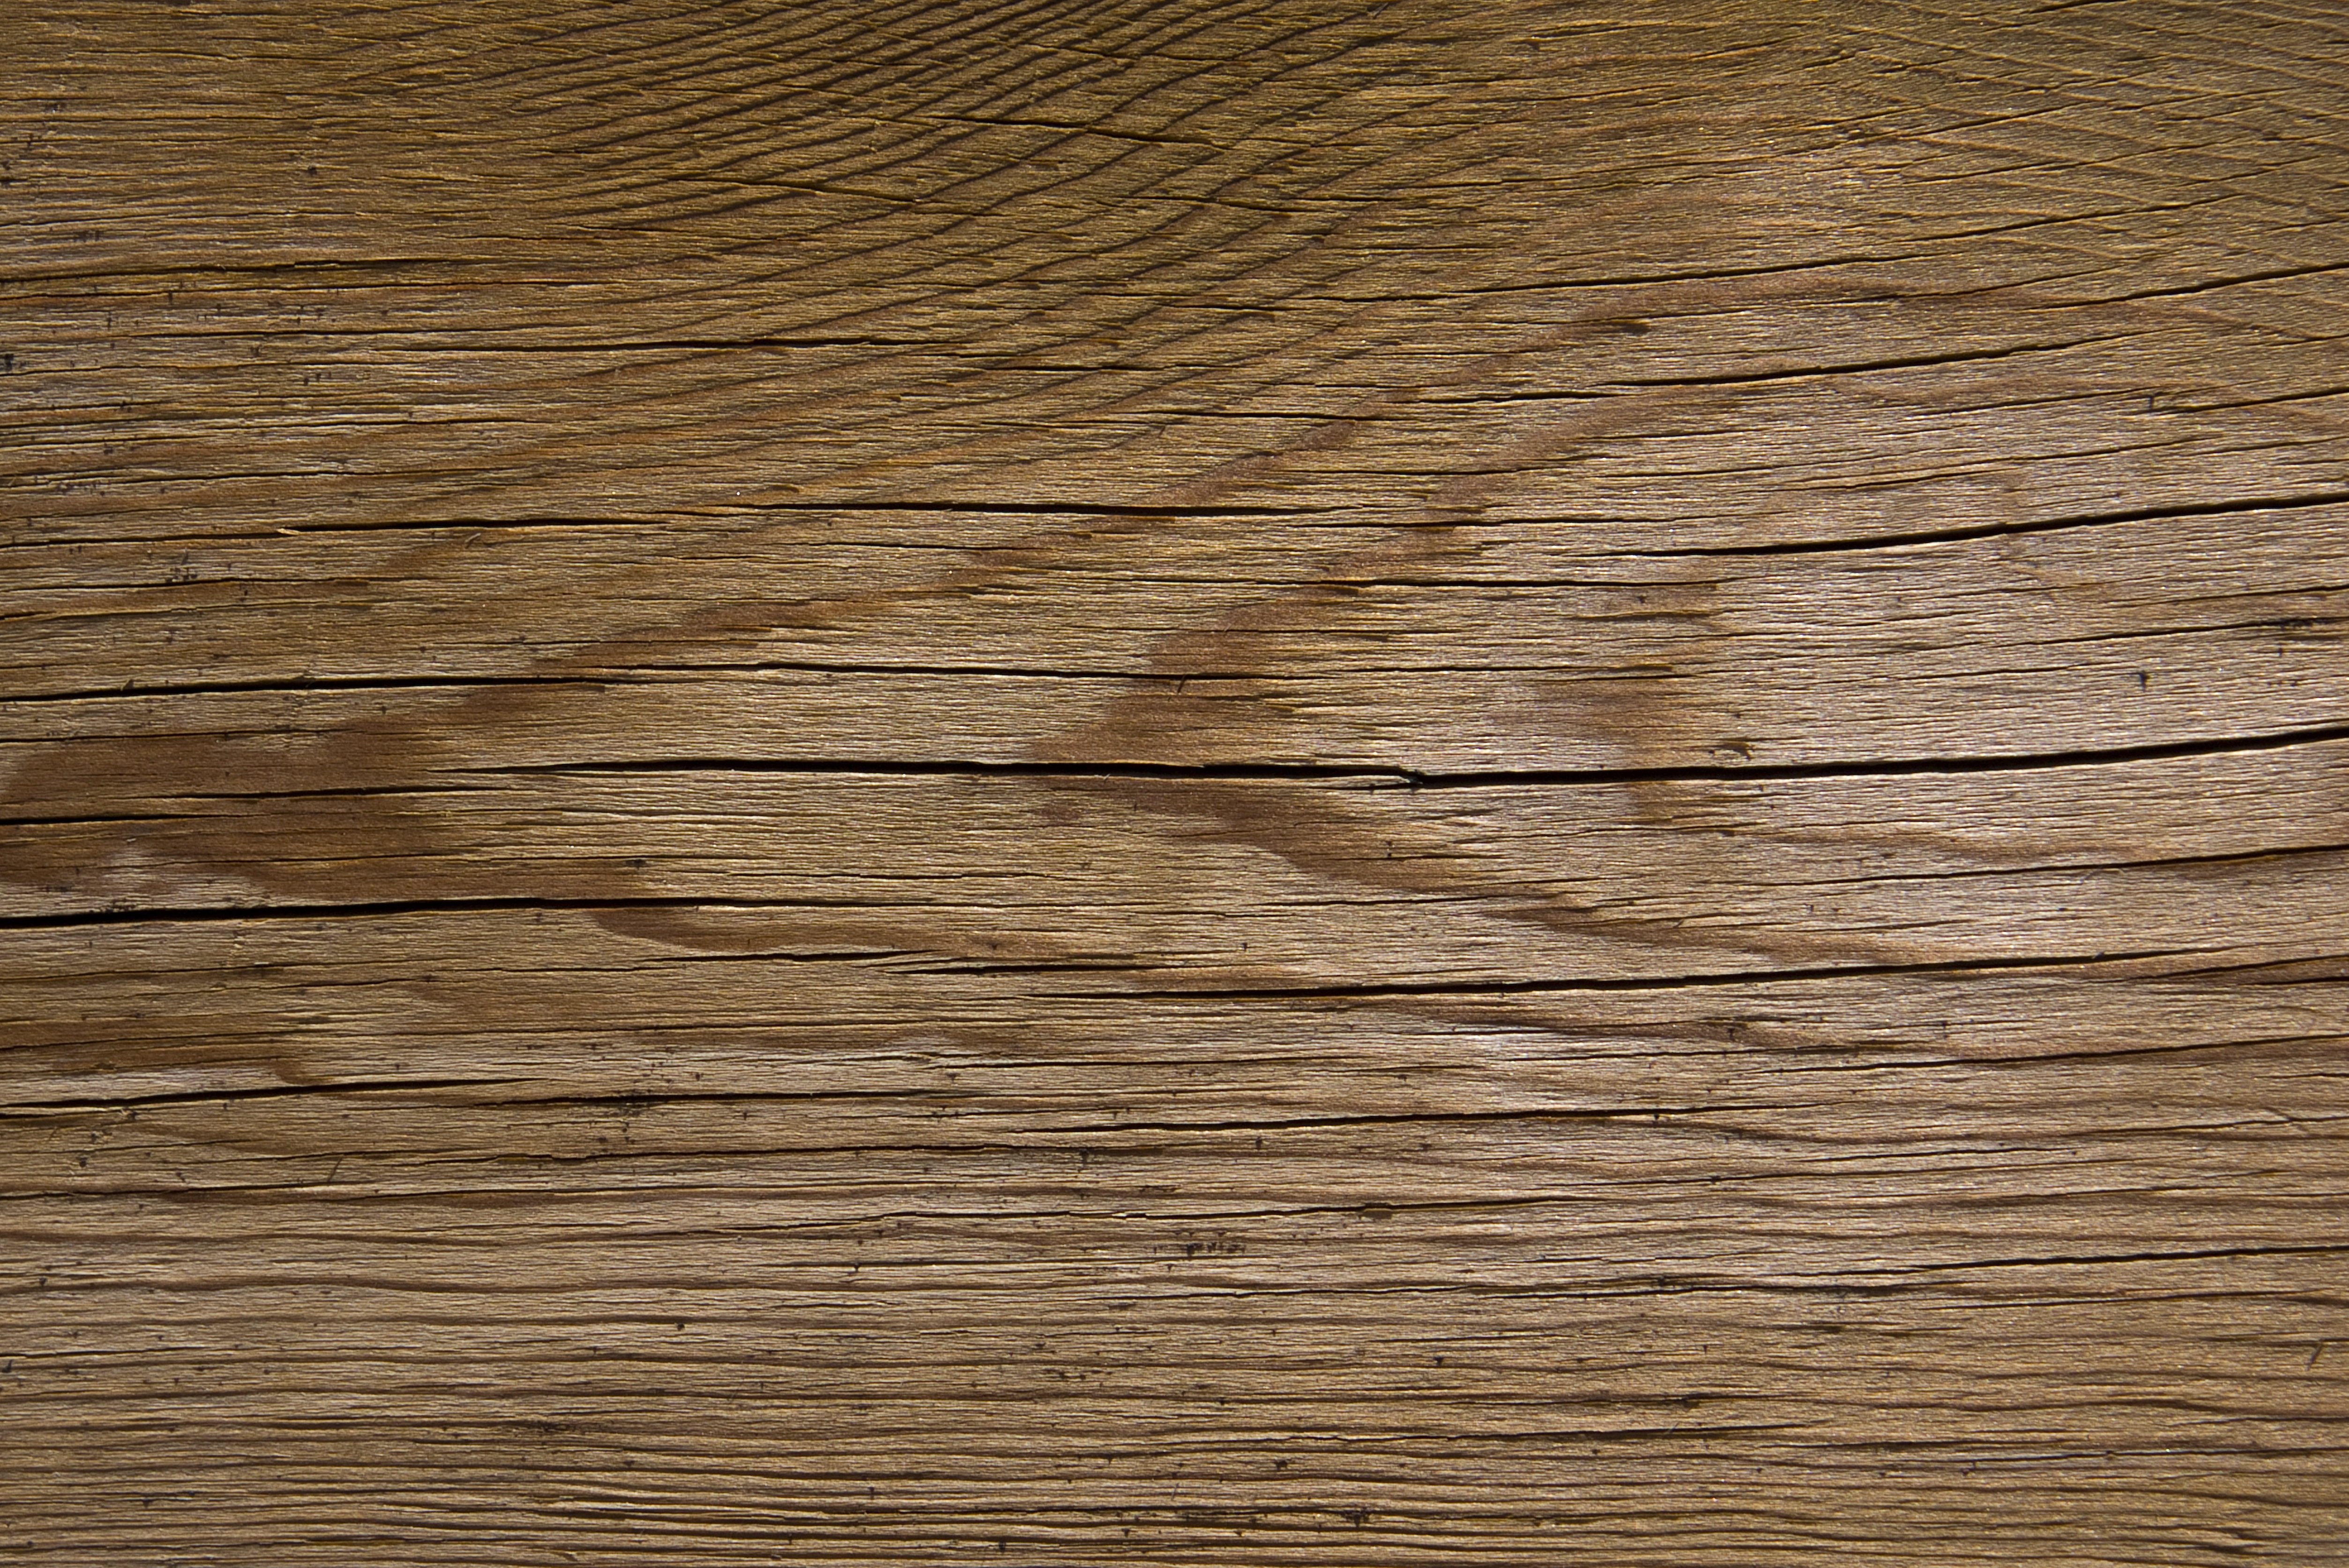
wood, grain, texture, plank, floor, wall, natural, lumber, material, cracked, hardwood, timber, flooring, plywood, wood flooring, laminate flooring, wood stain